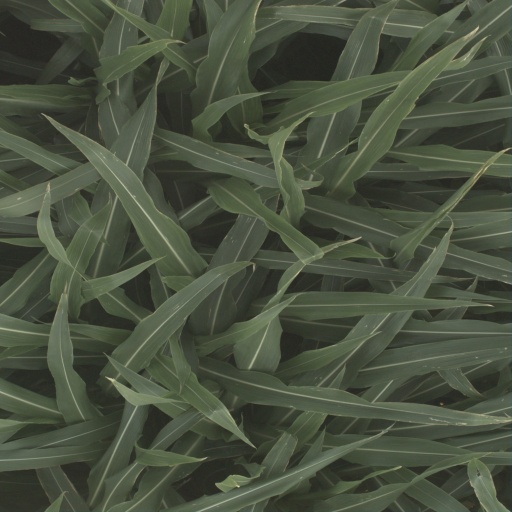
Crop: sorghum